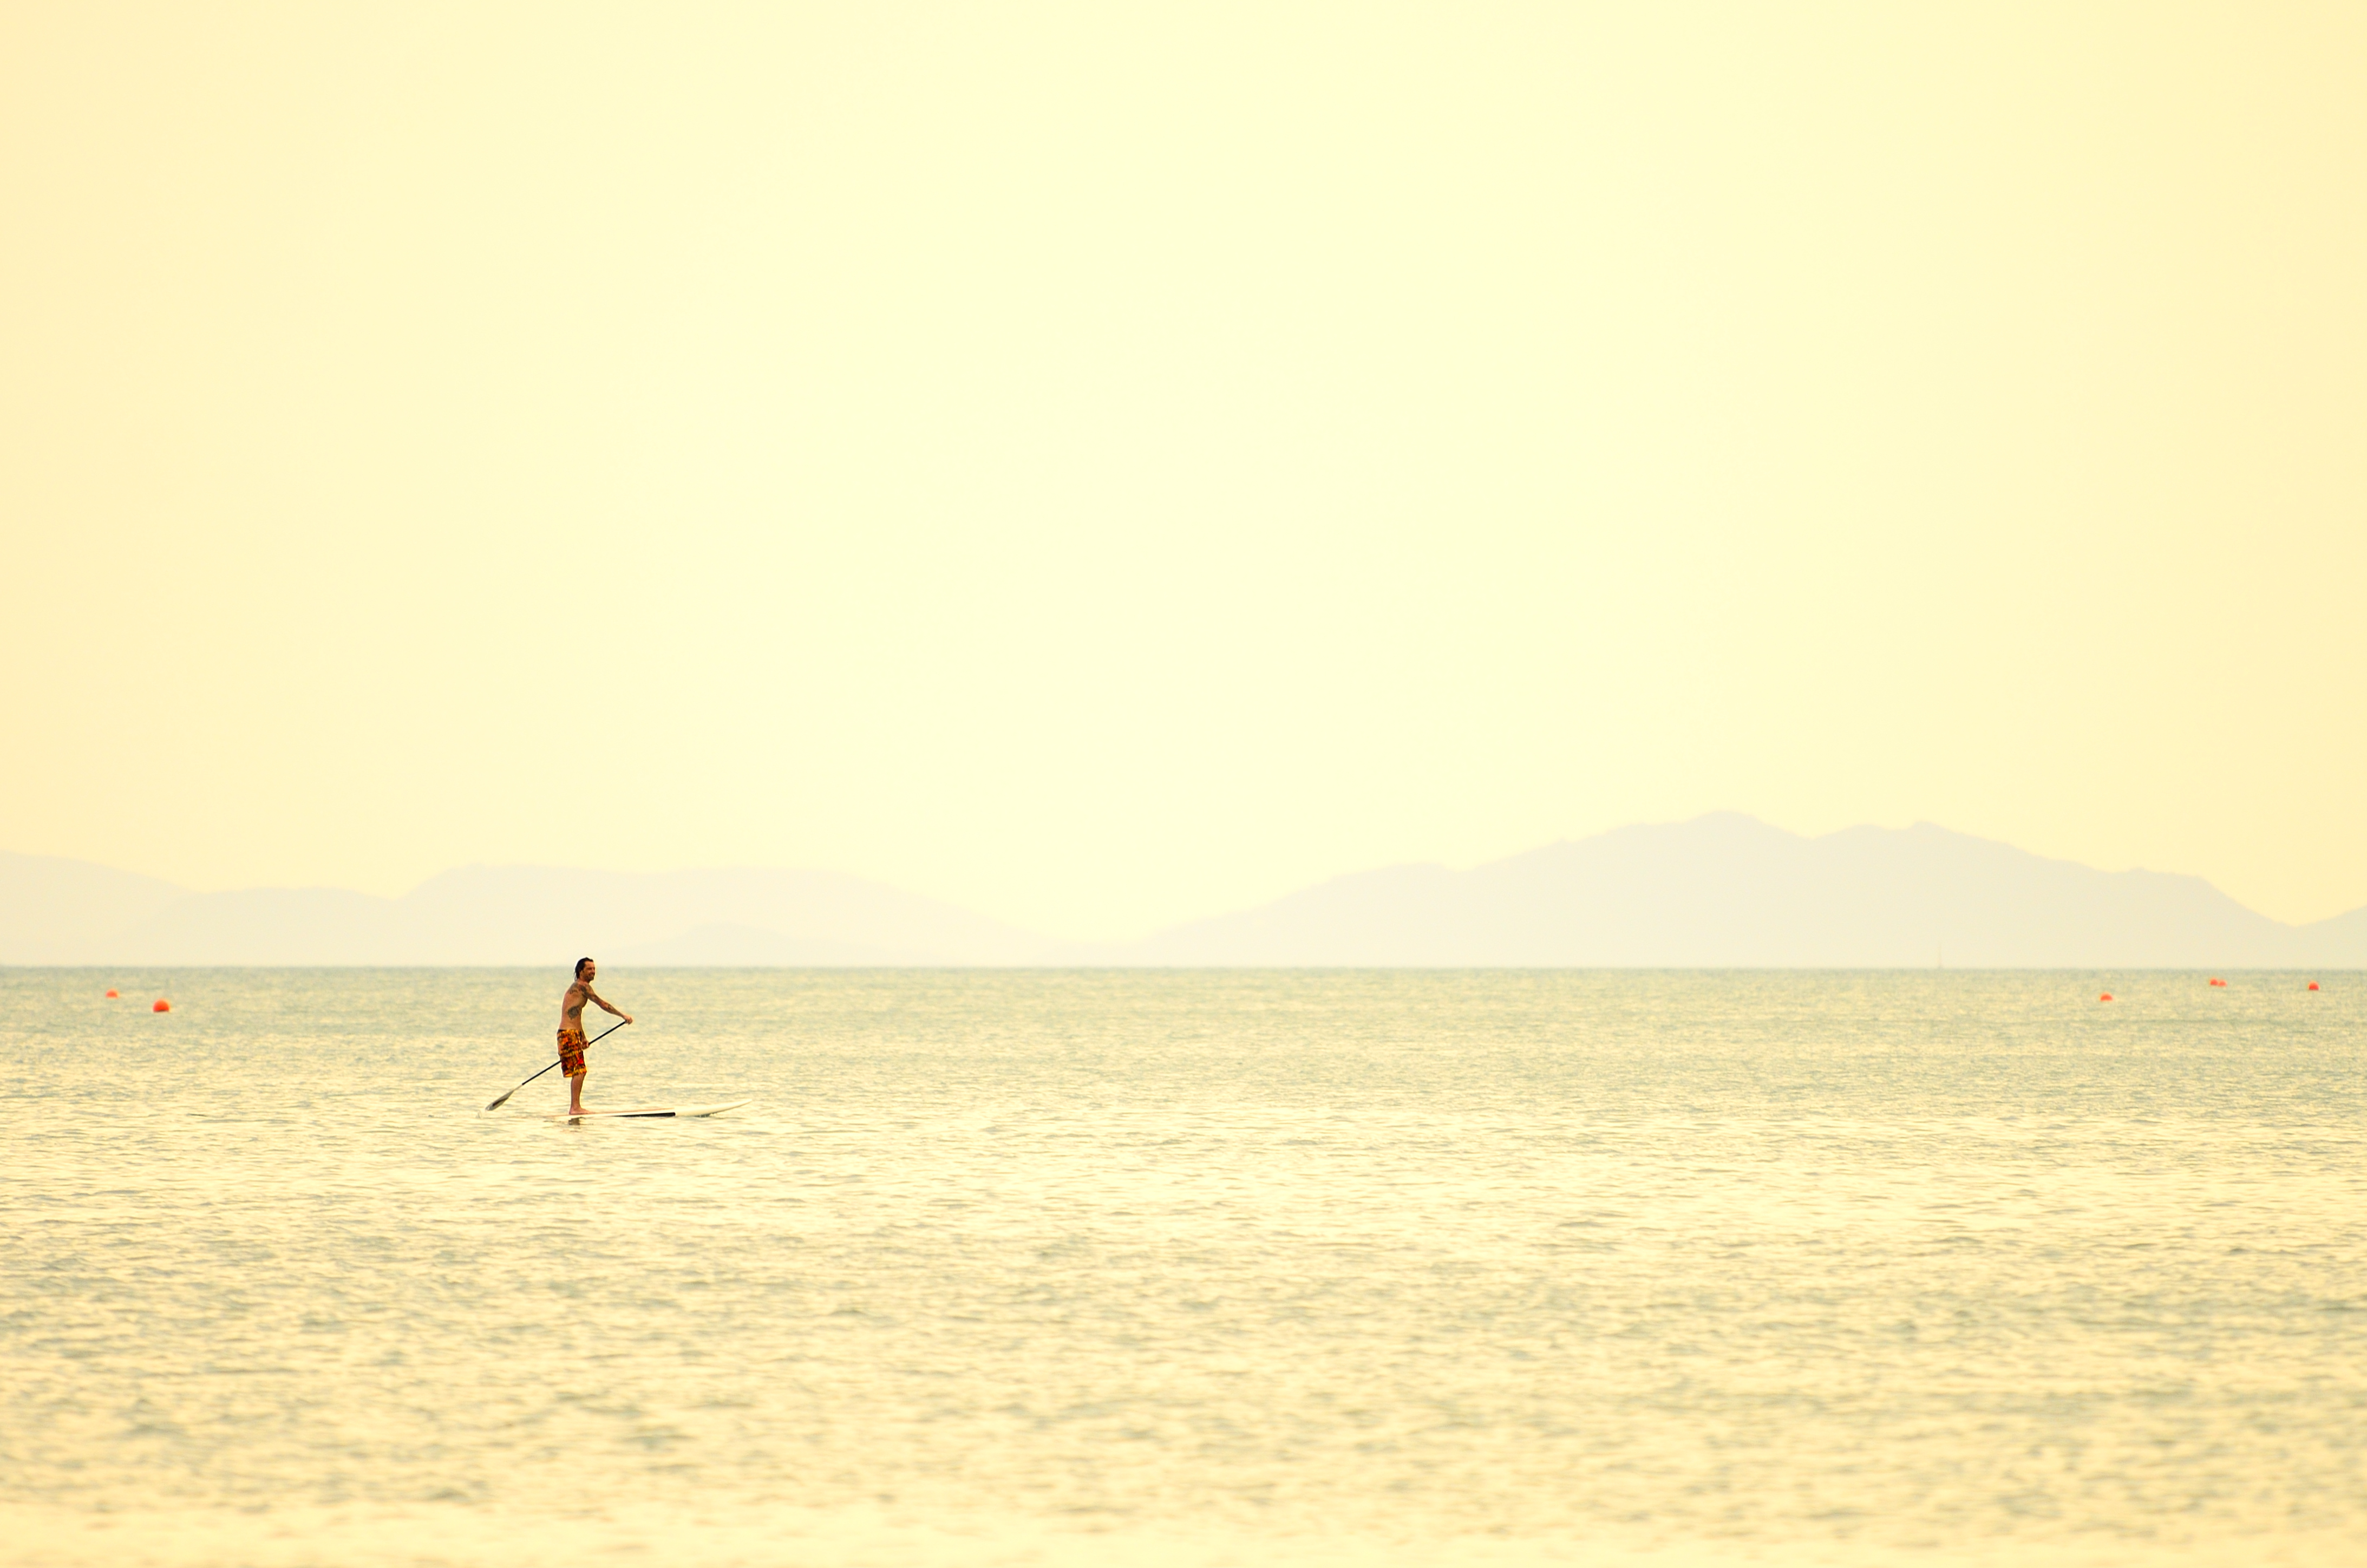
beach, sea, coast, sand, ocean, horizon, sunset, sunlight, morning, shore, wave, body of water, arena, mar, verano, sol, praia, florianopolis, floripa, vacaciones, santacatarina, standup